Frank William Moorhouse

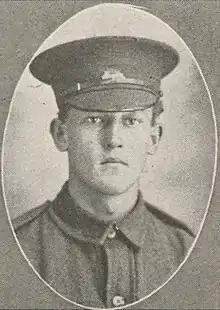
Cpl Frank William Moorhouse, 1915

Frank William Moorhouse (1895 – 7 August 1967) was an Australian marine biologist. He is primarily known for his service as the Chief Inspector of the Fisheries and Game Department of South Australia from 1936 to 1959.